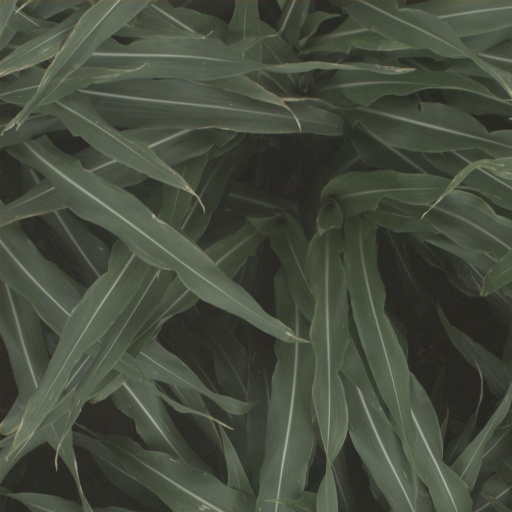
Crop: sorghum